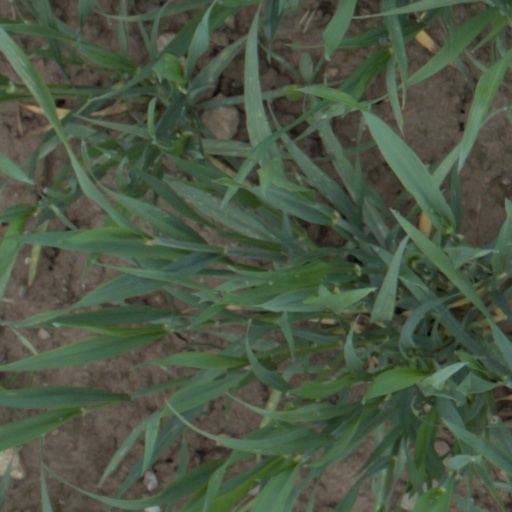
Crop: wheat